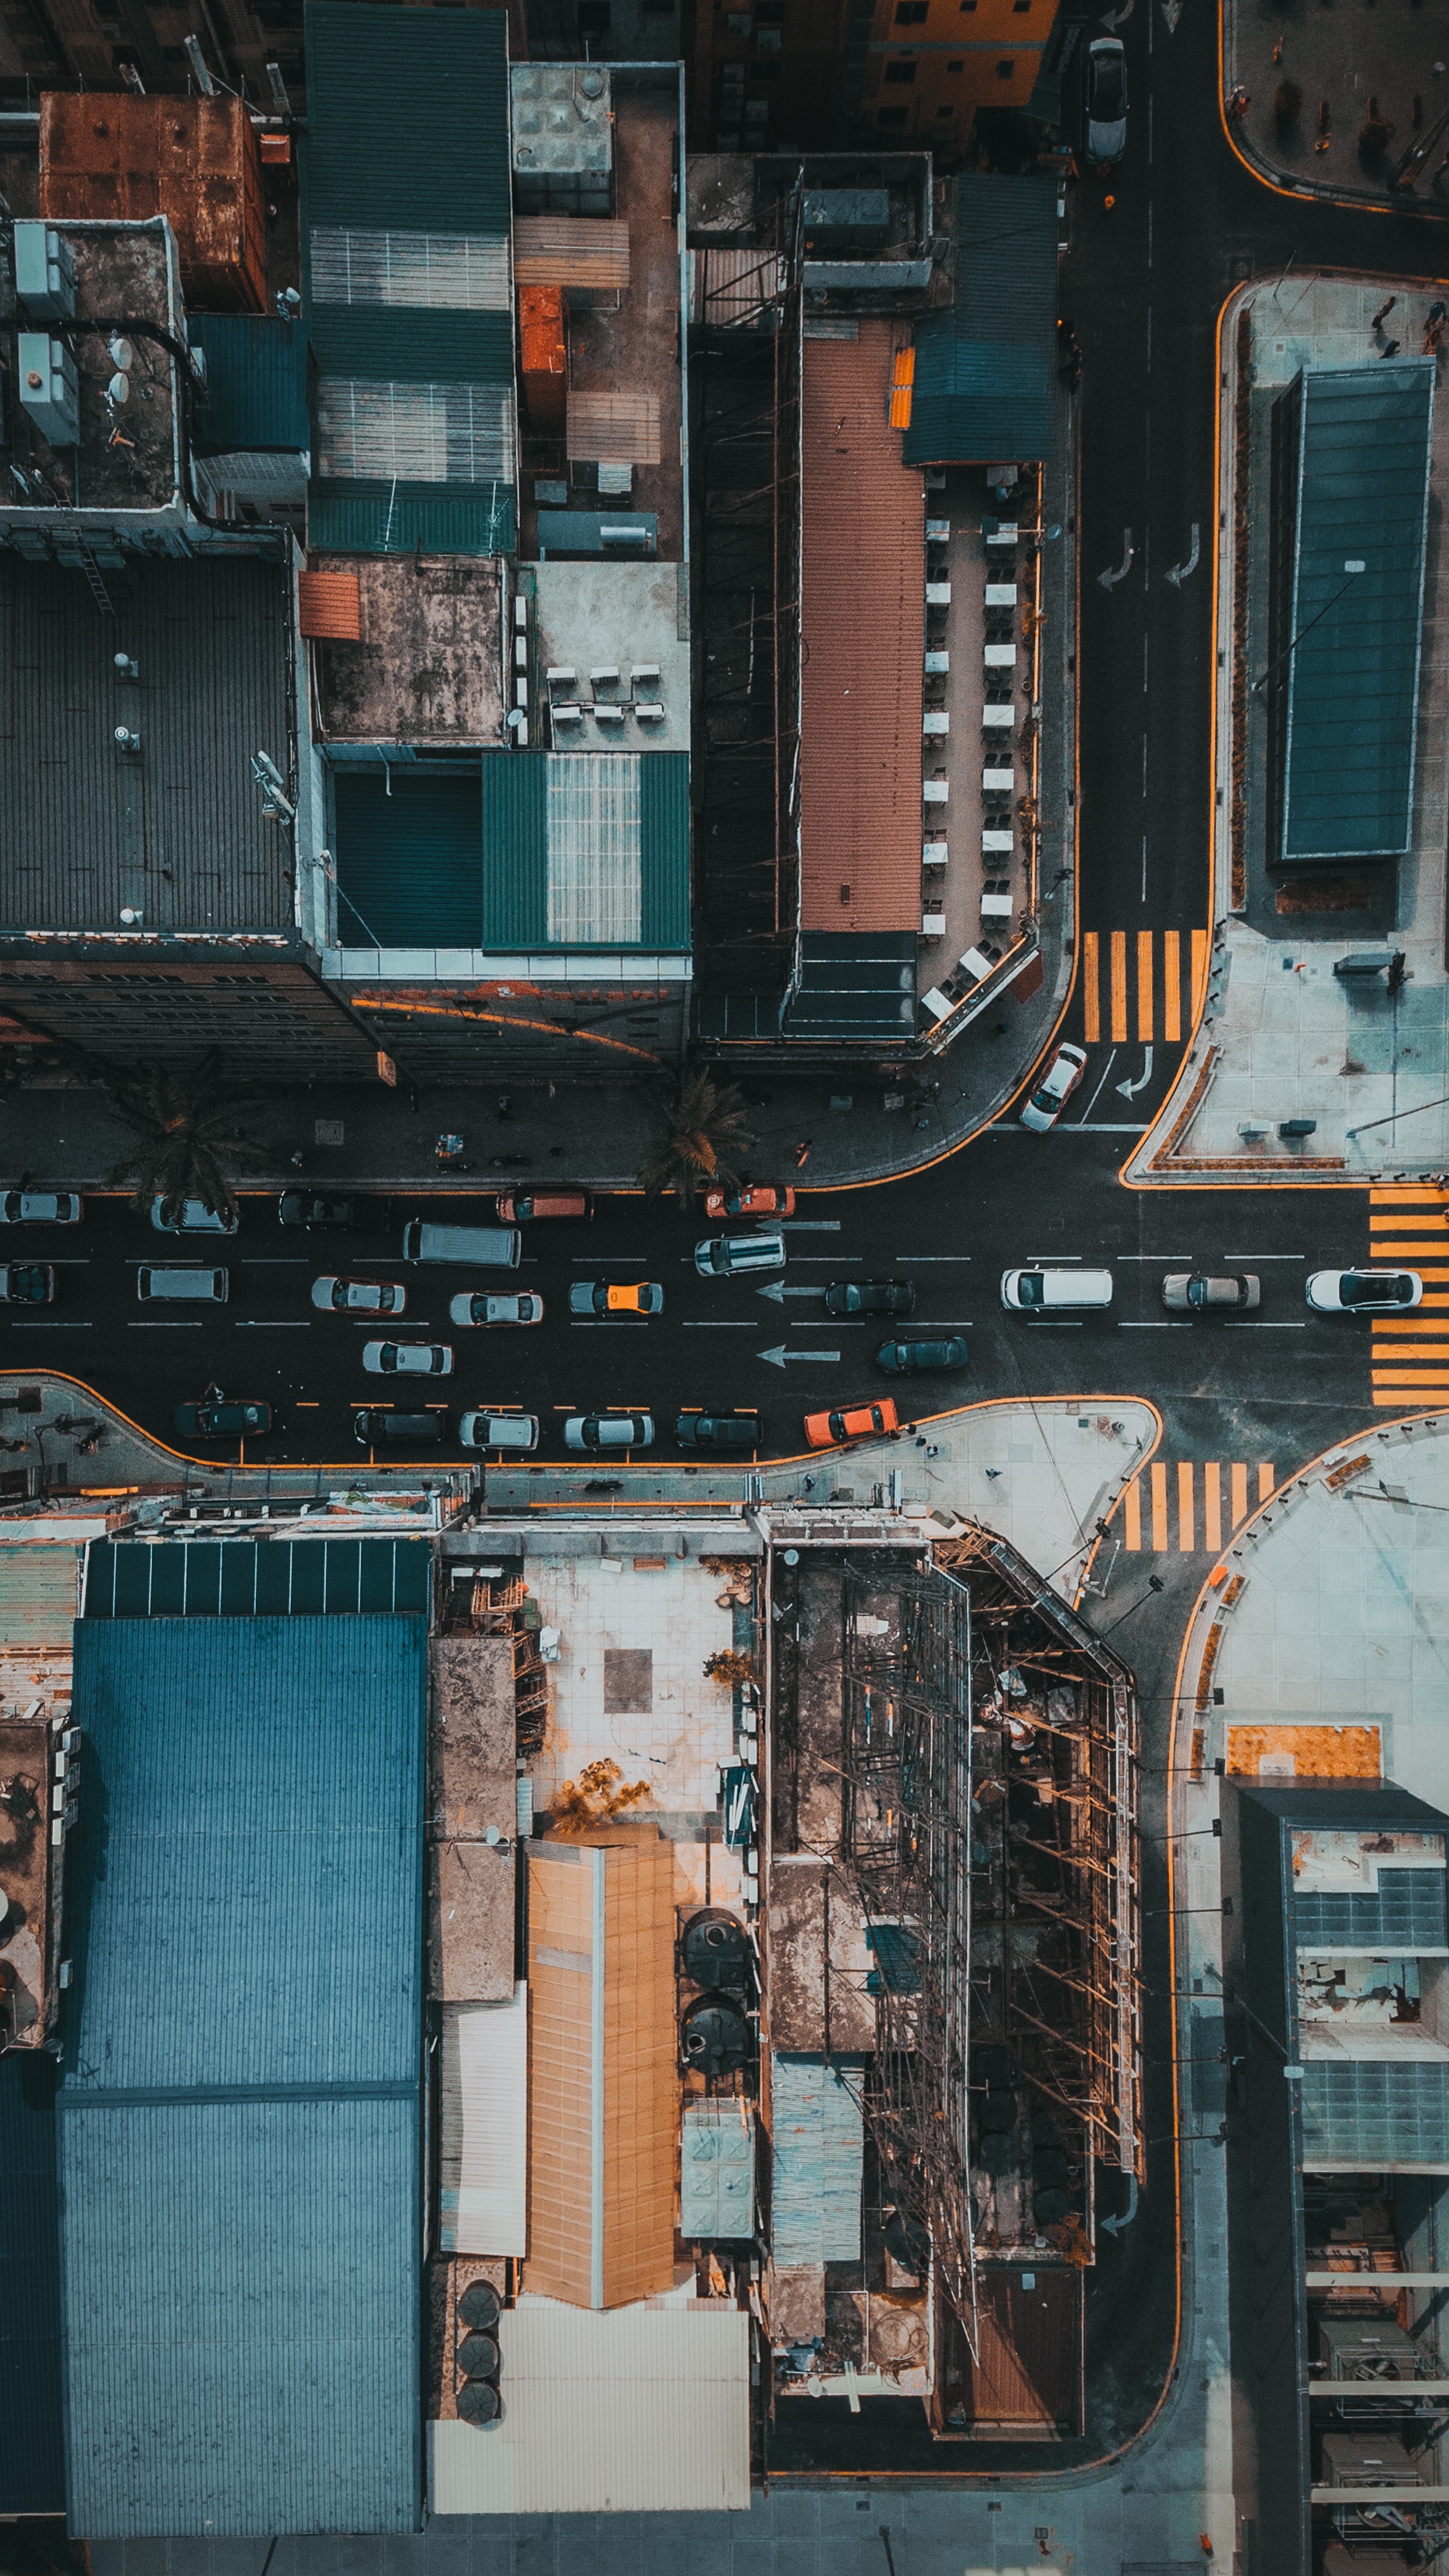
urban area, metropolitan area, metropolis, city, human settlement, architecture, building, downtown, cityscape, skyscraper, mixed use, roof, space, facade, metal, urban design